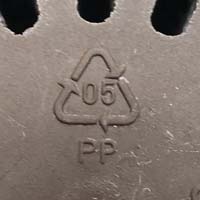
Plastic recycling code class: 5_polypropylene_PP